Agroforestry

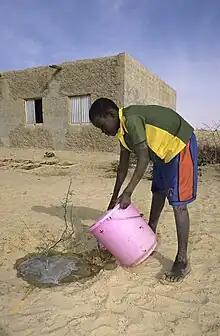
Young man waters a newly planted tree in Mali (2010)

Forest gardening is a low-maintenance, sustainable, plant-based food production and agroforestry system based on woodland ecosystems, incorporating fruit and nut trees, shrubs, herbs, vines and perennial vegetables which have yields directly useful to humans. Making use of companion planting, these can be intermixed to grow in a succession of layers to build a woodland habitat.